Marcahuasi

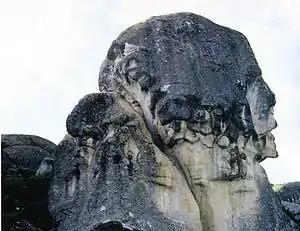
Shape of a human head on Marcahuasi

Marcahuasi is a plateau in the Andes Mountains, located 60 km east of Lima, on the mountain range that rises to the right bank of the Rímac River. The site is located at above sea level and is known for its unusual geological formations; curious shapes of human faces and animals visible in granite rock.